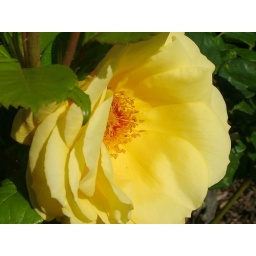
I just love flowers (as you must know by now!) And the rose is one of my most favourites...